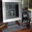
Label: television